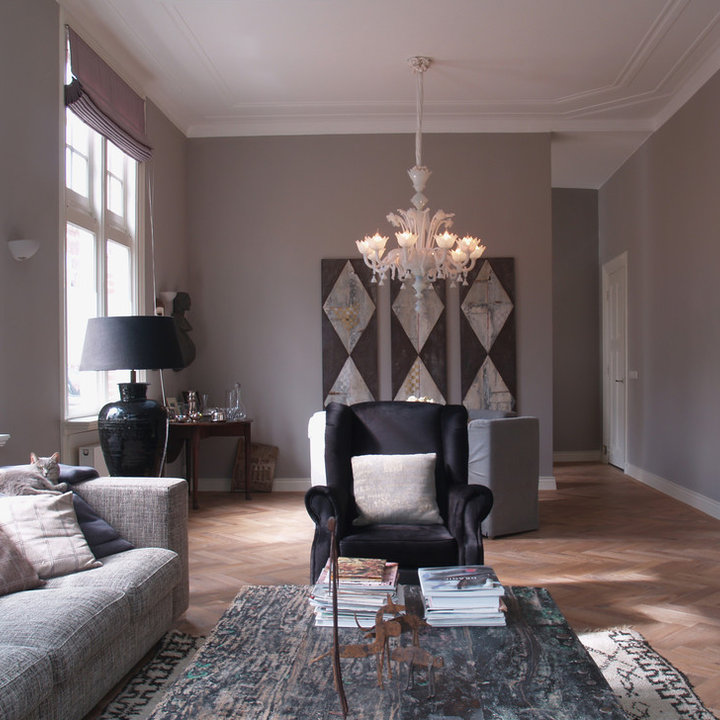
Style: Vintage